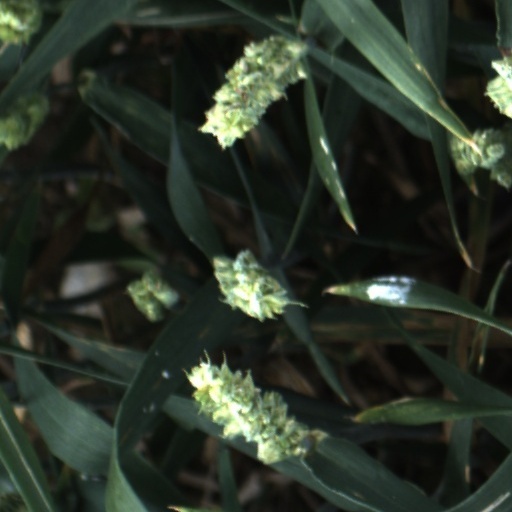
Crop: wheat